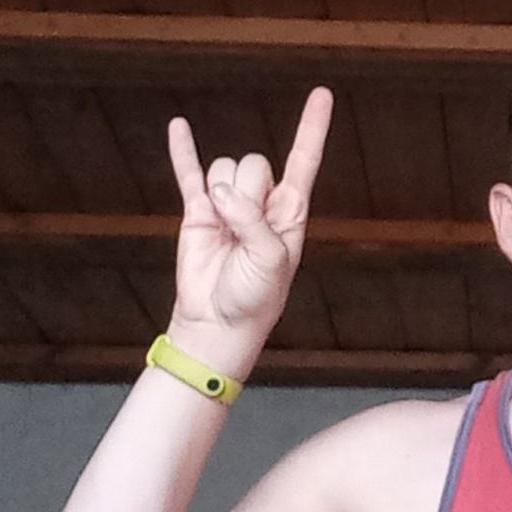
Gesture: rock